Antoine Quentin Fouquier-Tinville

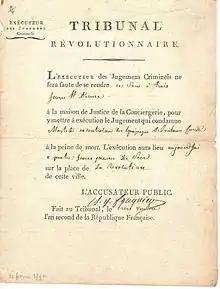
Act of death sentence signed by Fouquier Tinville, public accuser to the committee of public safety in the Revolutionary Tribunal.

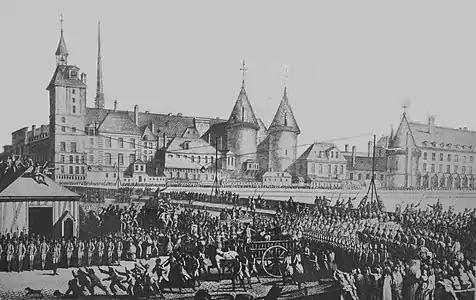
Conciergerie in 1790; the medieval towers still exist.

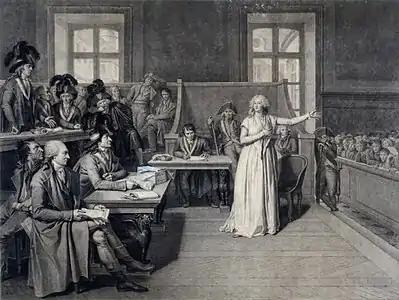
Procès de Marie-Antoinette le 15 octobre 1793

When the Revolutionary Tribunal of Paris was created by the National Convention on 10 March 1793, and Fauré refused, Fouquier was appointed on 15 March as public accuser, an office that he filled from the end of the month until 1 August 1794. According to all the testimonies, including those of his critics, Fouquier-Tinville is said to have been a very hardworking and conscientious man. The documents were sent by the Committee of General Security to the public accuser, who examined them, summarized the facts, grouped the grievances, quoted the incriminating words or writings, and mentioned the denials of the accused. In a word, he drew up his indictment. Fouquier was known for his radicalism. His zeal in prosecution earned him the nickname "Purveyor to the Guillotine." On 29 July he accused Jacques-Bernard-Marie Montané, president of the tribunal, of being insufficiently radical. On 17 September the Law of Suspects was introduced. On 26 September 1793 Martial Herman was appointed as president and René-François Dumas as vice president; Coffinhal and Joachim Vilate were each appointed as one of the judges and jurors, Adrien Nicolas Gobeau as substitute of the public accuser